Harvey Johnson Jr.

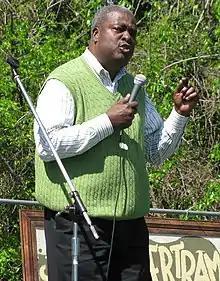
Speaking at a campaign rally at Belhaven Heights Park in Jackson, 2009

Harvey Johnson Jr. (born December 21, 1946), is an American politician from Mississippi. He was elected in 1997 as the first African American Mayor of Jackson, Mississippi, serving two terms. He was known for his achievements in gaining reinvestment in the city to revitalize downtown.